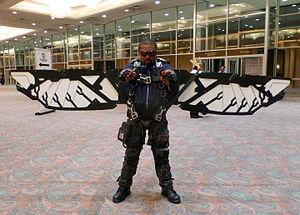
Samuel « Sam » Wilson, alias le Faucon est un super-héros évoluant dans l'univers Marvel de la maison d'édition Marvel Comics. Créé par le scénariste Stan Lee et le dessinateur Gene Colan, le personnage de fiction apparaît pour la première fois dans le comic book Captain America #117 en septembre 1969.